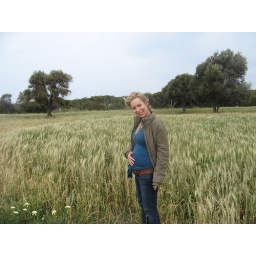
taken in a field by the coast while taking a walk (easter '07-Turkey)